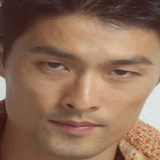
diễn viên Johnny Trí Nguyễn